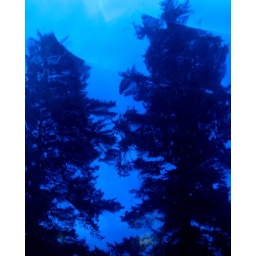
Reminded me of a reflection in water, but its trees seen through a stained glass window.